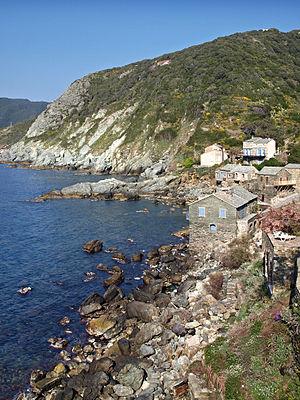
Pino est une commune française située dans la circonscription départementale de la Haute-Corse et le territoire de la collectivité de Corse. Elle appartient à l'ancienne piève de Luri, dans le Cap Corse.